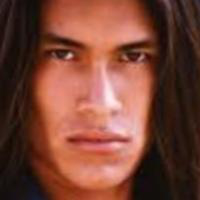
Age group: age 21-30